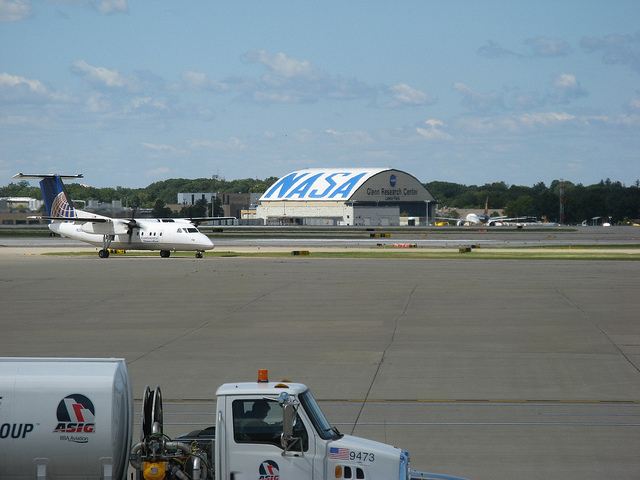
A semi truck parked on a runway next to a large airplane.

a blue and white plane a building and a truck

Picture of an airport landing field with a plane one one end and a big truck on the other.